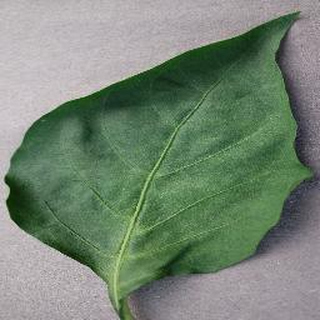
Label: healthy_bell_pepper